Convent de Sant Domènec de Girona

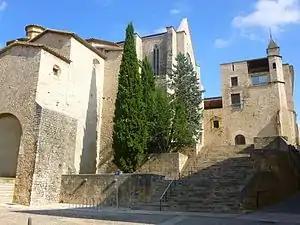
Convent de Sant Domènec

Convent de Sant Domènec de Girona was founded in 1253 in the city of Girona by Berenguer de Castellbisbal of the Dominican Order. It is a Bienes de Interés Cultural landmark.